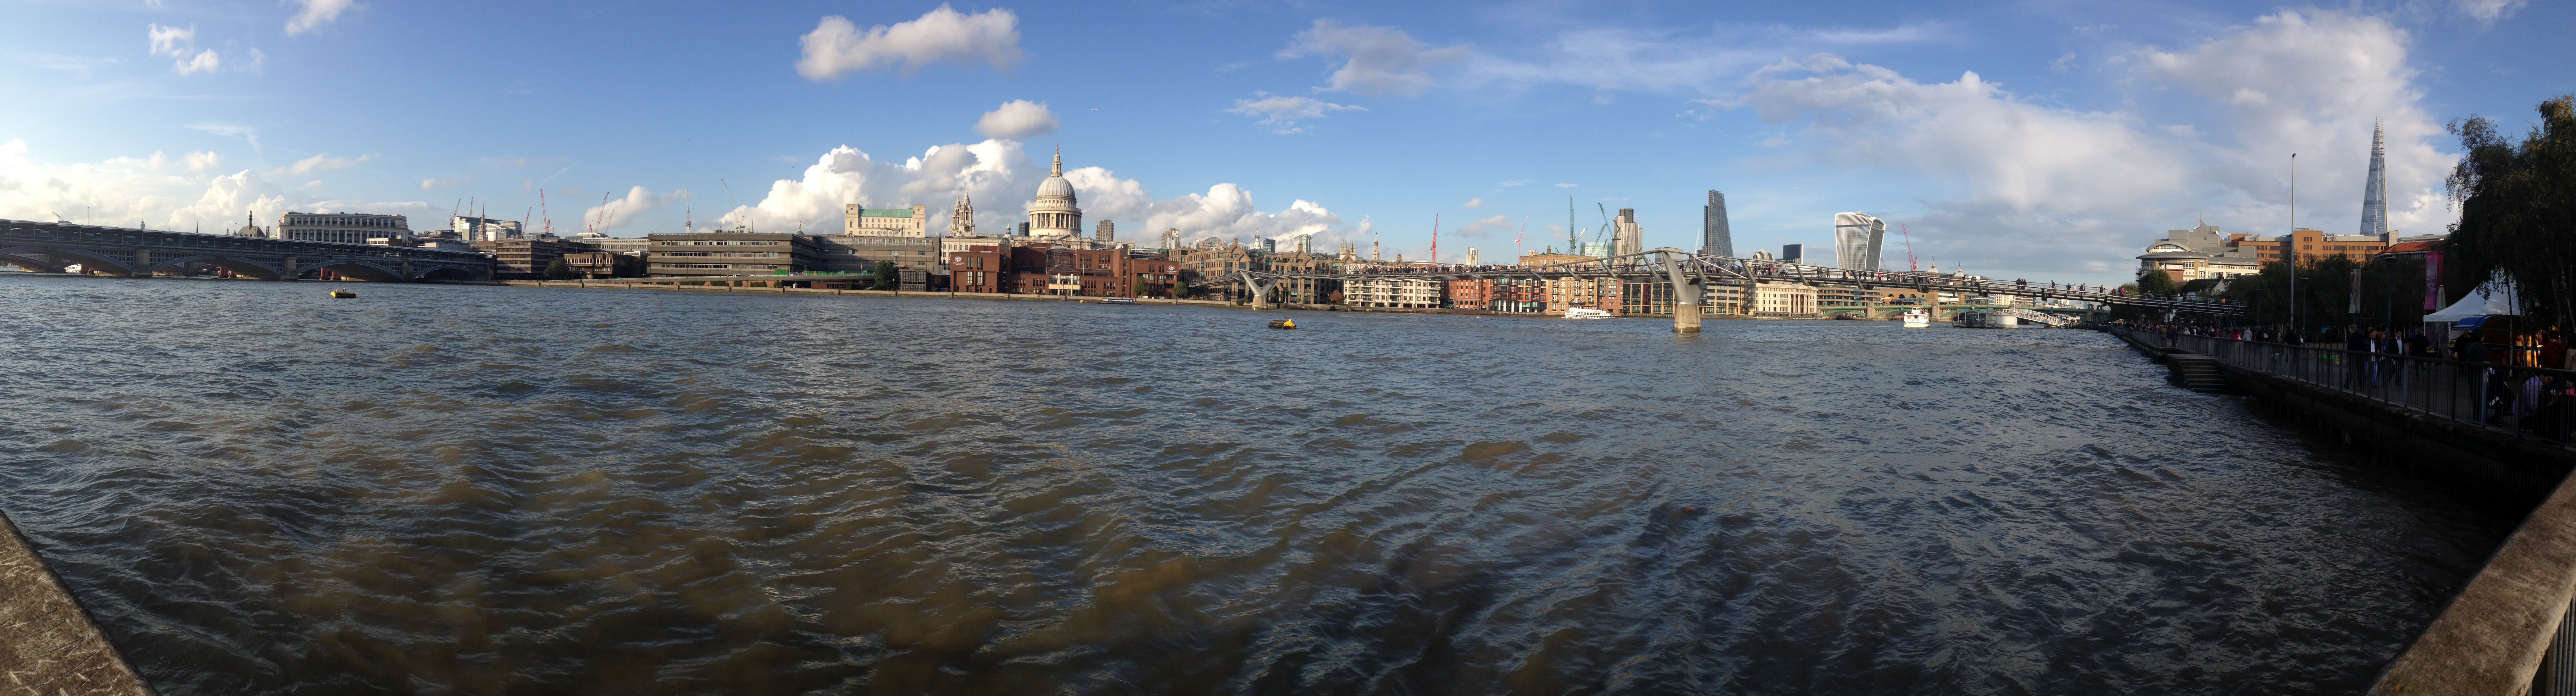
boardwalk, boat, skyline, canal, walkway, panorama, vehicle, waterway, body of water